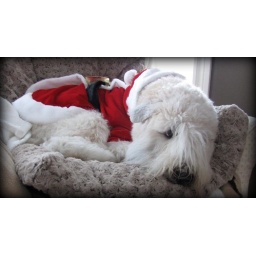
Finnegan was so cute in his Santa suit. But playing the Jolly Ol' Elf tires a boy out!